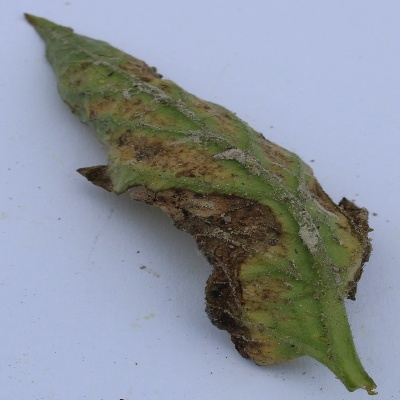
Crop: Tomato
Condition: septoria leaf spot